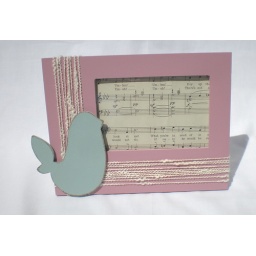
hand painted wood frame with wooden bird embellishment. available in my shop... check out my profile for the link :)